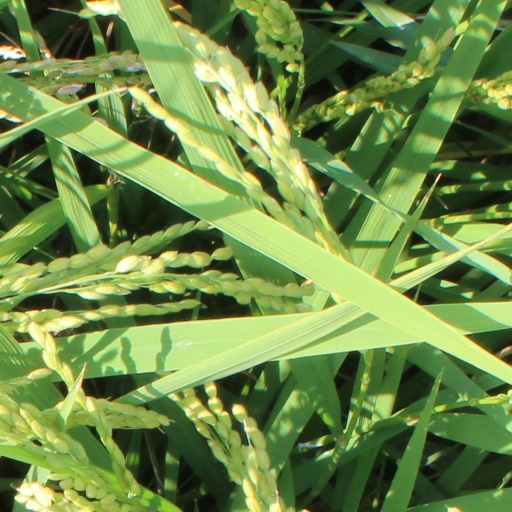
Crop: rice